Wedge-tailed eagle

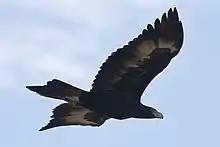
An adult wedge-tailed eagle at Lake Burrumbeet in flight, notably dark and blackish colour.

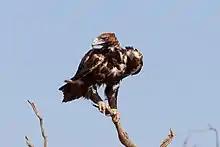
A young wedge-tailed eagle perched in Birdsville Track with an unusual amount of pale colour showing due likely to moult.

The species was first described in 1801 by the English ornithologist John Latham, under the binomial name "Vultur audax". At one time, the wedge-tailed eagle was classified in it is own monotypical genus "Uroaetus", perhaps due to its unique form.